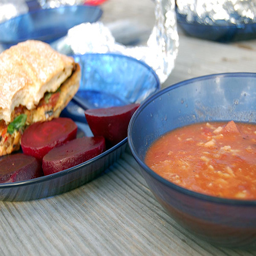
a table topped with a bowl of soup and a plate with a sandwich.
a table top with some food on plates
Blue glass bowls with hot and cold food in them
A bowl of soup and a sandwich plate on a table.
some pans and bowls of soup and food